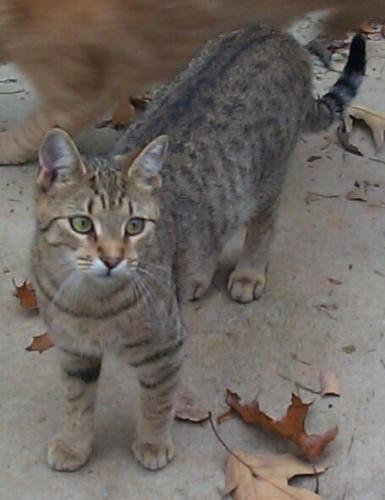
cat